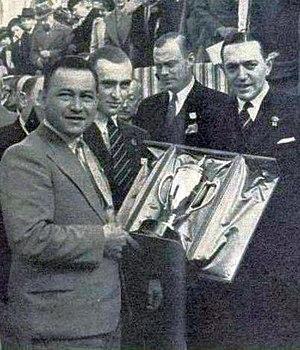
Gerard Bakker Schut et Karel Ton vainqueurs du rallye Monte-Carlo 1938 reçoivent la Coupe de l'International Sporting Club monégasque.
Gerard Bakker Schut, dit Budje, était un pilote de rallyes néerlandais, ayant fait partie du team européen officiel de Ford à la fin des années 1930. Une partie de sa famille était originaire de l'île de Java.